Langholm

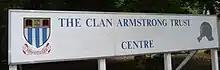
The Clan Armstrong Trust Centre

Christopher Murray Grieve (known as Hugh Macdiarmid) was born in Langholm and educated at Langholm Academy. The Scottish poet and cultural polemicist was a leading light in the Scottish Renaissance of the 20th century. Unusual for a communist, he was a committed Scottish nationalist and wrote both in English and in literary Scots. The town is home to a monument in his honour made of COR-TEN(r) steel, which takes the form of a large open book depicting images from his writings.